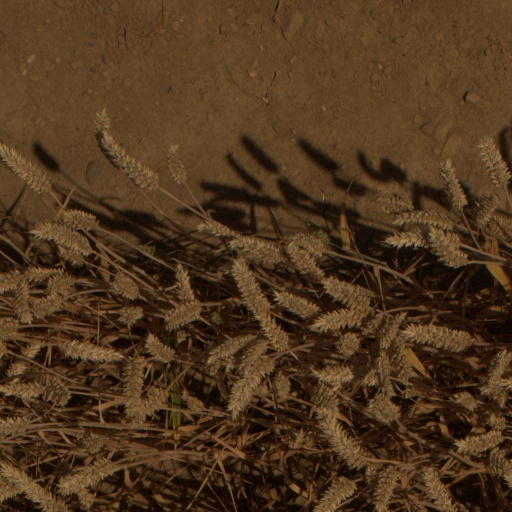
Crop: wheat